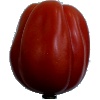
Label: tomato_heart